List of birds of Tamil Nadu

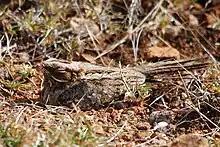
Indian nightjar

Order: CaprimulgiformesFamily: Caprimulgidae